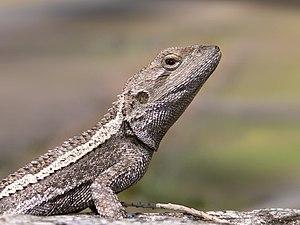
Amphibolurus muricatus est une espèce de sauriens de la famille des Agamidae.